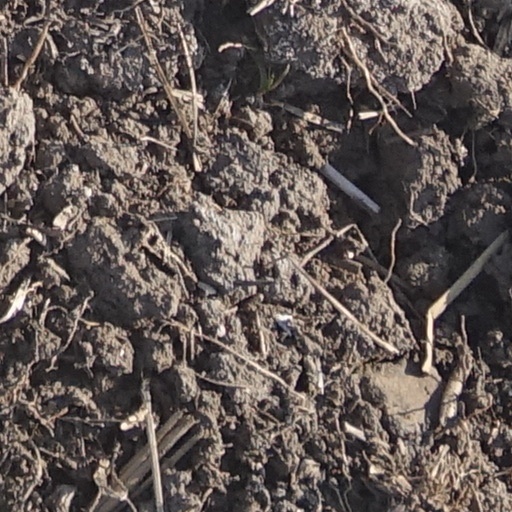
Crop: wheat